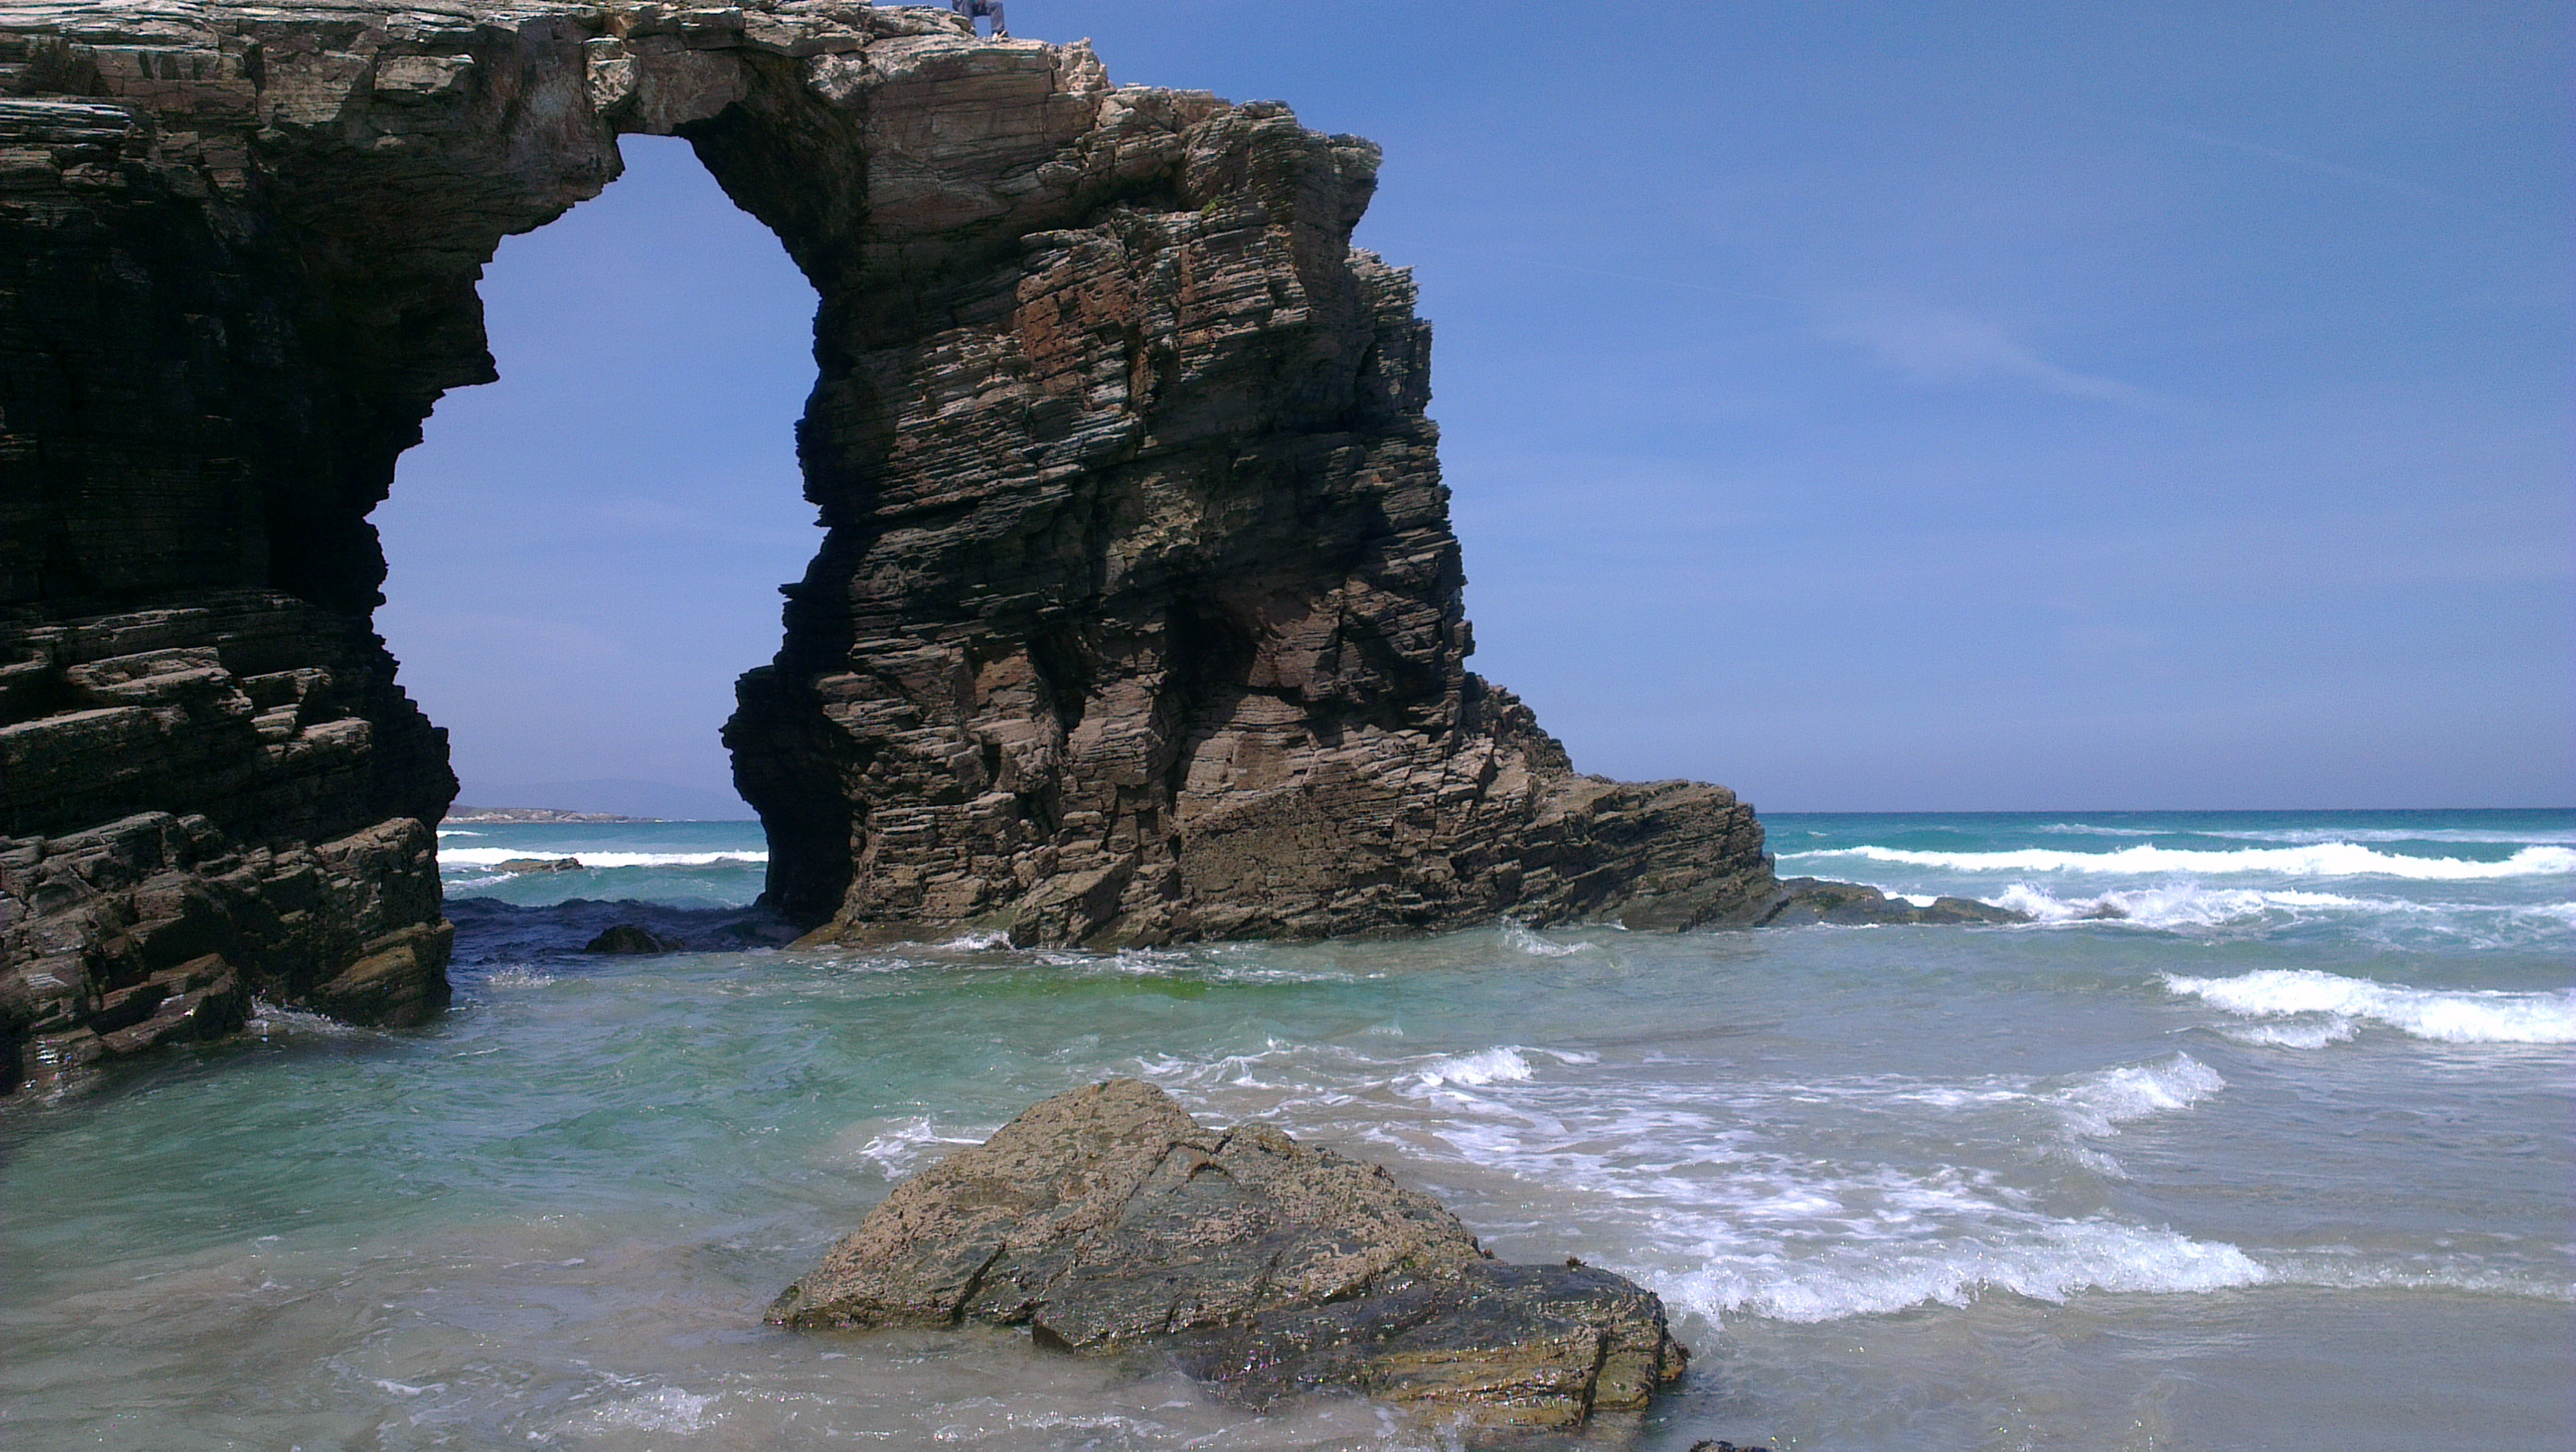
beach, sea, coast, rock, ocean, shore, wave, vacation, formation, cliff, cove, tower, bay, stack, terrain, material, body of water, rocks, beauty, galicia, arc, cape, islet, ribadeo, landform, beach of the cathedrals, natural arch, sea cave, geographical feature, wind wave